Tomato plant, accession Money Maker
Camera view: horizontal (90 deg, fisheye); turntable rotation: 120 degrees
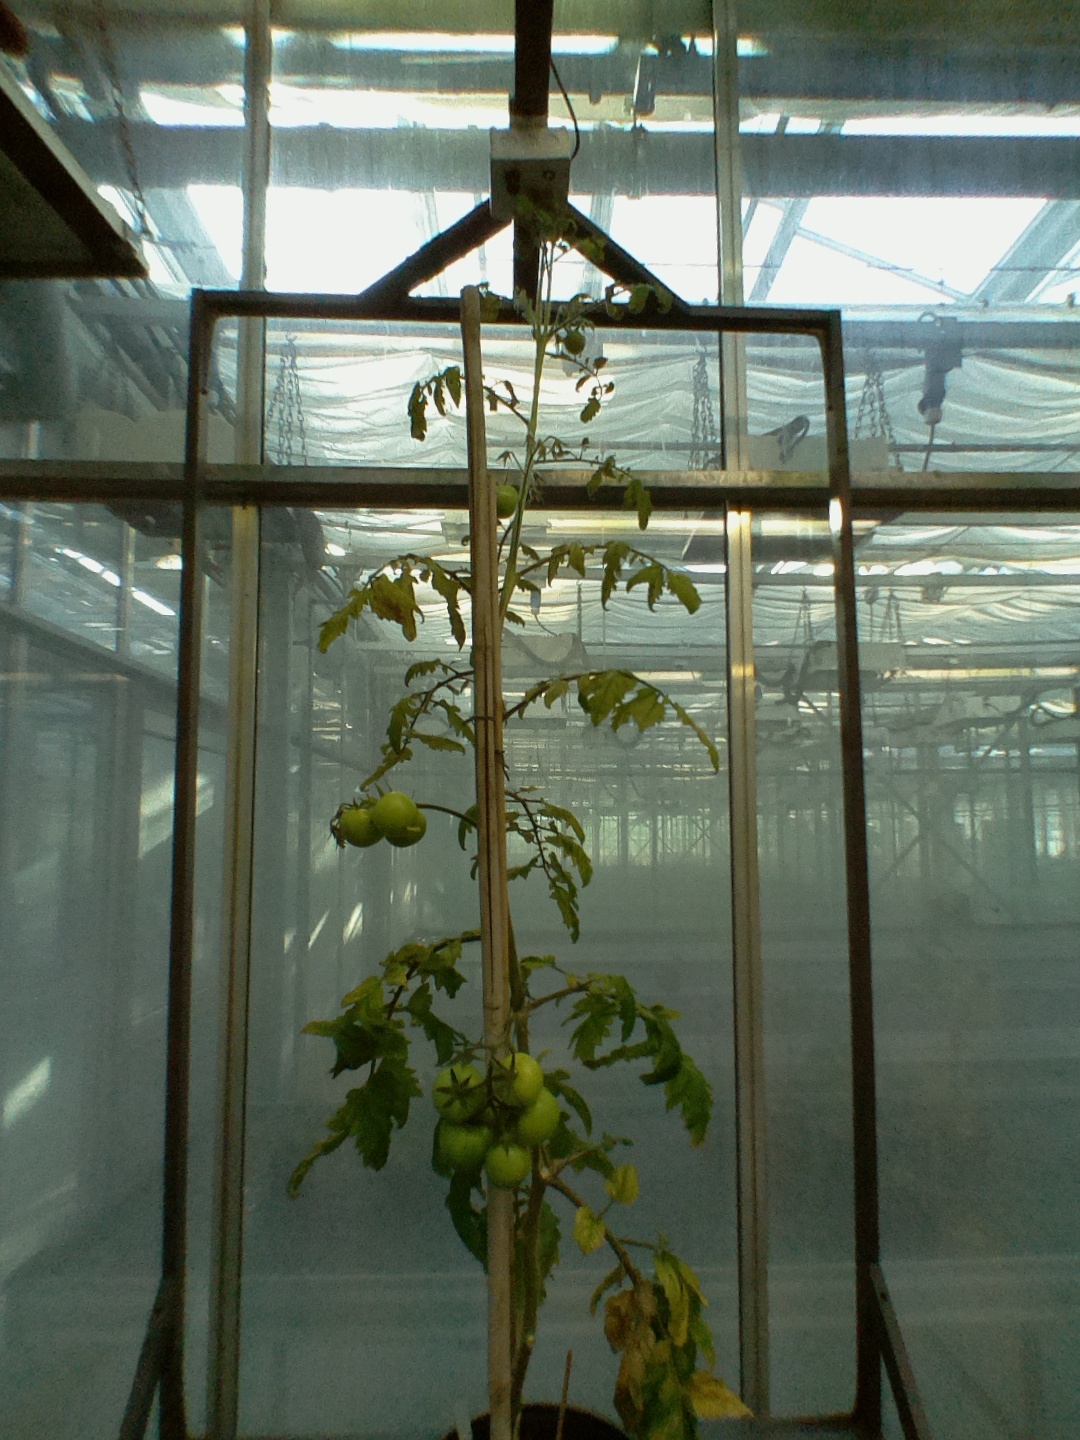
BBCH growth stage 79: 90% -100% of final fruit size